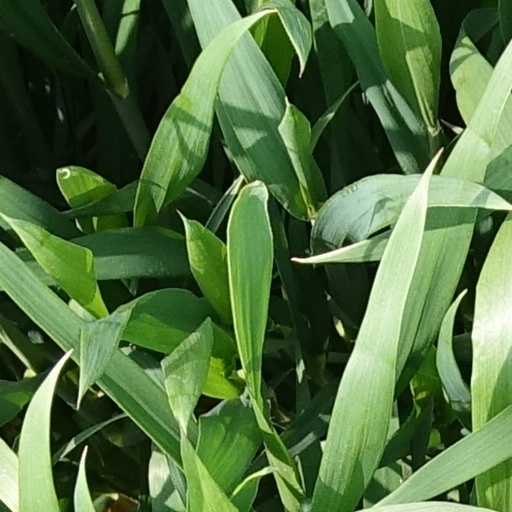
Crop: wheat